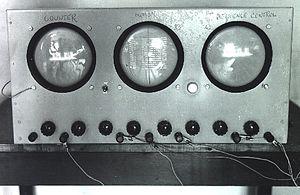
OXO est un jeu vidéo de tic-tac-toe conçu en 1952 par le Britannique Alexander S. Douglas et fonctionnant sur l'EDSAC. Douglas programme le jeu dans le cadre de sa thèse sur les interactions homme-machine pour obtenir son philosophiæ doctor à l'université de Cambridge. L'EDSAC est l'un des premiers ordinateurs à disposer d'une mémoire et possède trois tubes cathodiques qui lui permettent d'en afficher l'état. Douglas en utilise un pour afficher des informations destinées à l'utilisateur, dont notamment la grille du jeu. Après avoir rempli sa fonction, le jeu n'est pas conservé.